Tacna Province (Chile)

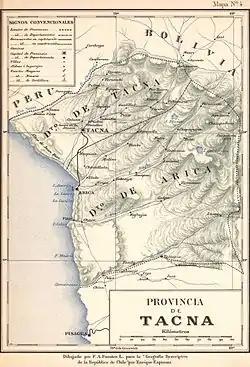
Map of the Tacna Province made in 1895. Part of the "Geografía descriptiva de Chile" collection.

The Government of Chile pursued a policy of assimilation known as chileanization, which was met with local resistance, as well as criticism from the Peruvian government, who withdrew their delegations in 1901, and, after re-establishing it in 1905, withdrew it again in 1910 as a response to the closure of Peruvian institutions as well as the expulsion of Peruvians "whose influence would contribute to the maintenance of the Peruvian national spirit." It also appointed several intendants to its Provinces, including Tacna. The intendants of Tacna were based in their headquarters in the city of Tacna and served under the title with the exception of Col. Arrate and Lt. Col. Beytía.